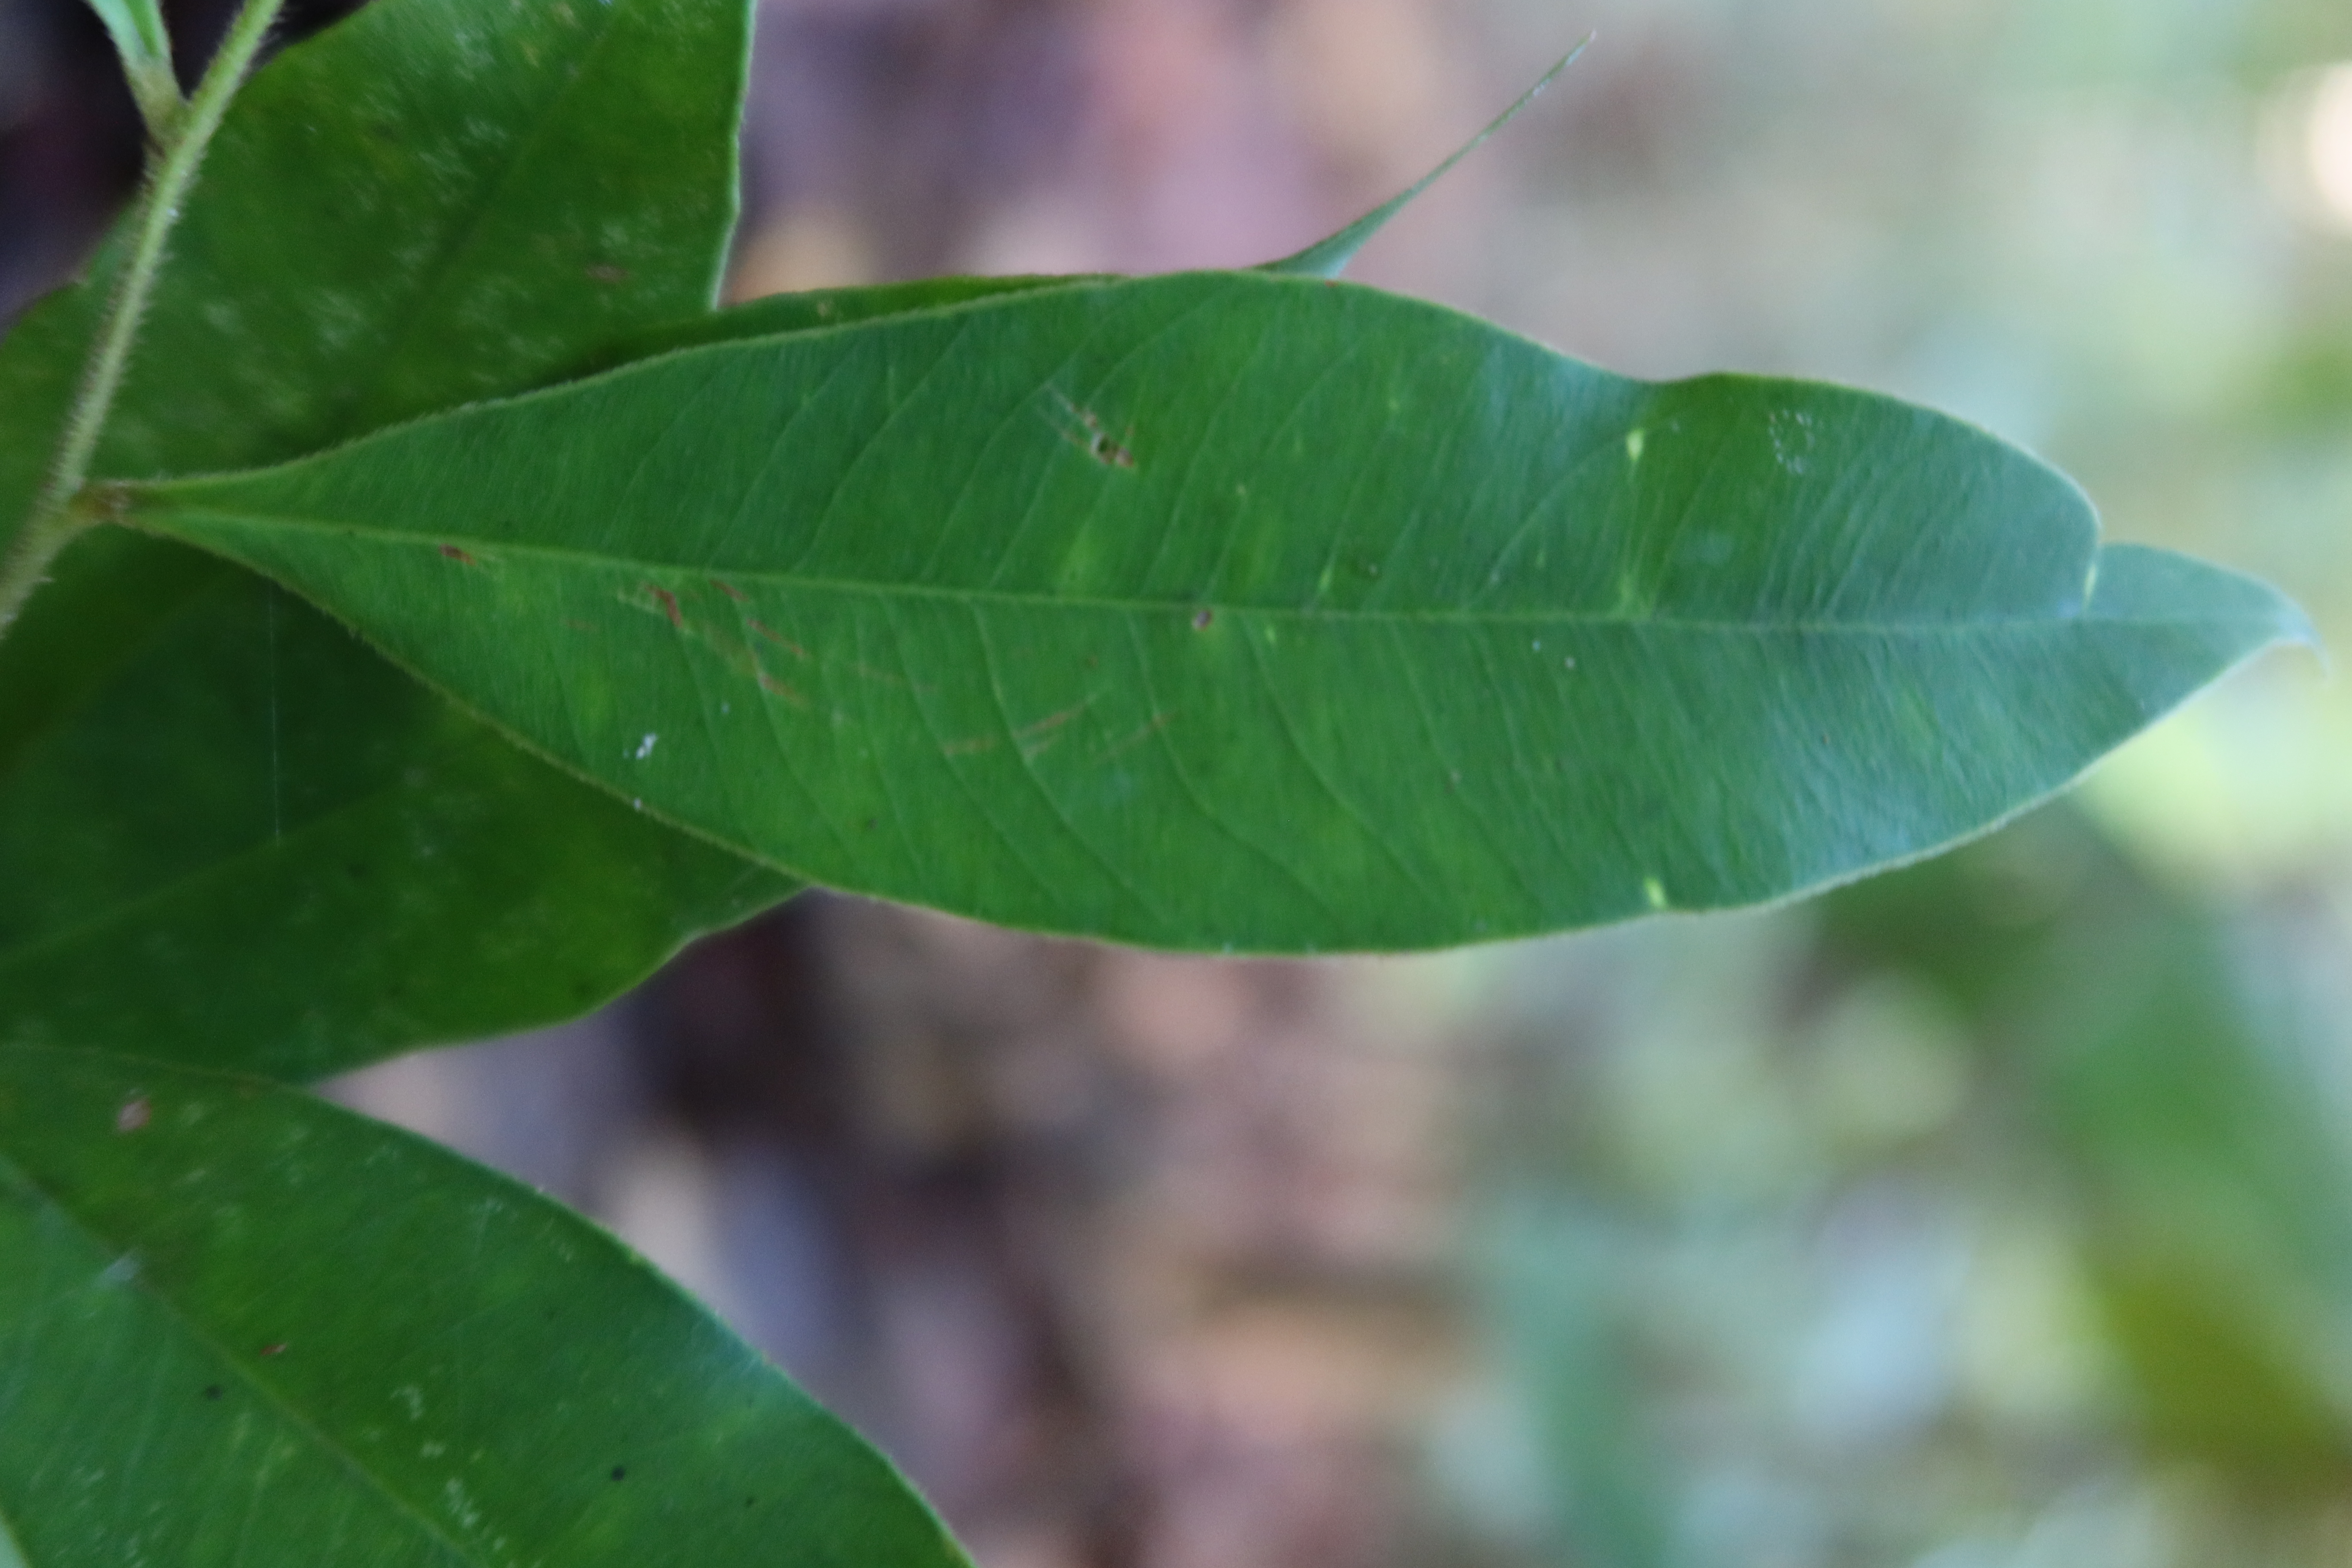
Label: Brown spots